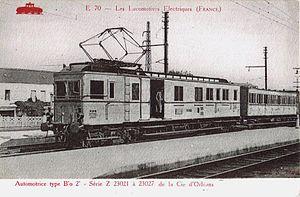
Automotrice PO Z 23021 à 23027, future SNCF Z 4000, 1926.
Les Z 4000 sont une série d'anciennes automotrices électriques de la SNCF héritées du PO.